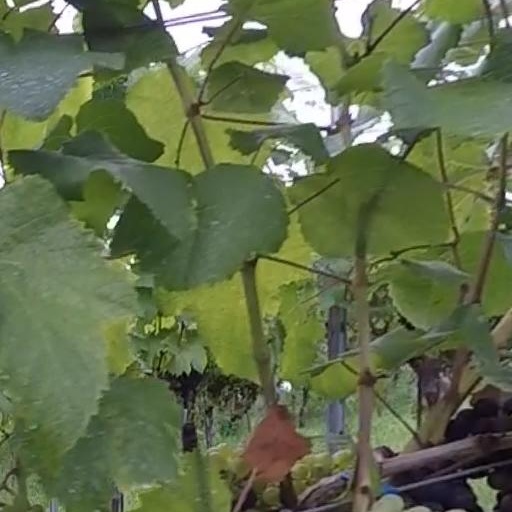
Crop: grape